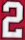
Number: 2